Vandana Chavan

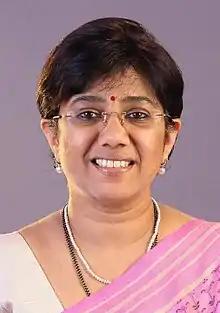
Vandana Chavan

Vandana Hemant Chavan (born 6 July 1961), is an Indian politician and advocate. She is a member of the Parliament of India, representing Maharashtra in the Rajya Sabha (Upper House of the Indian Parliament). She is from the Nationalist Congress Party (NCP) and has been a member of Parliament since 2012.